Low-Light (G.I. Joe)

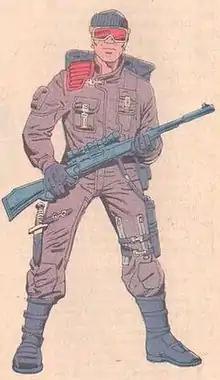
Illustration of Low-Light from "G.I. Joe: Order of Battle". Art by Herb Trimpe.

Low-Light (also released as Low Light) is a fictional character from the toyline, comic books and animated series. He served as the G.I. Joe Team's Infantryman and debuted in 1986.